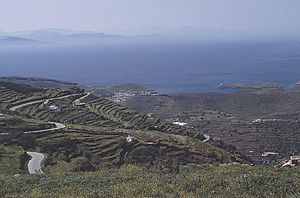
Kéa
Udsigt over Kea
Kéa er en klippeø i det græske øhav Kykladerne.